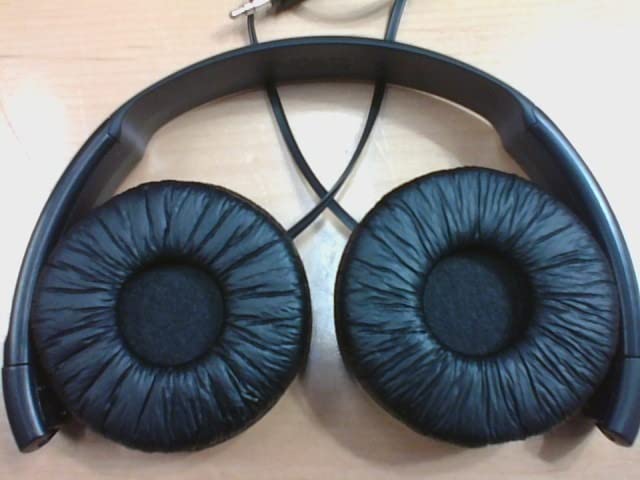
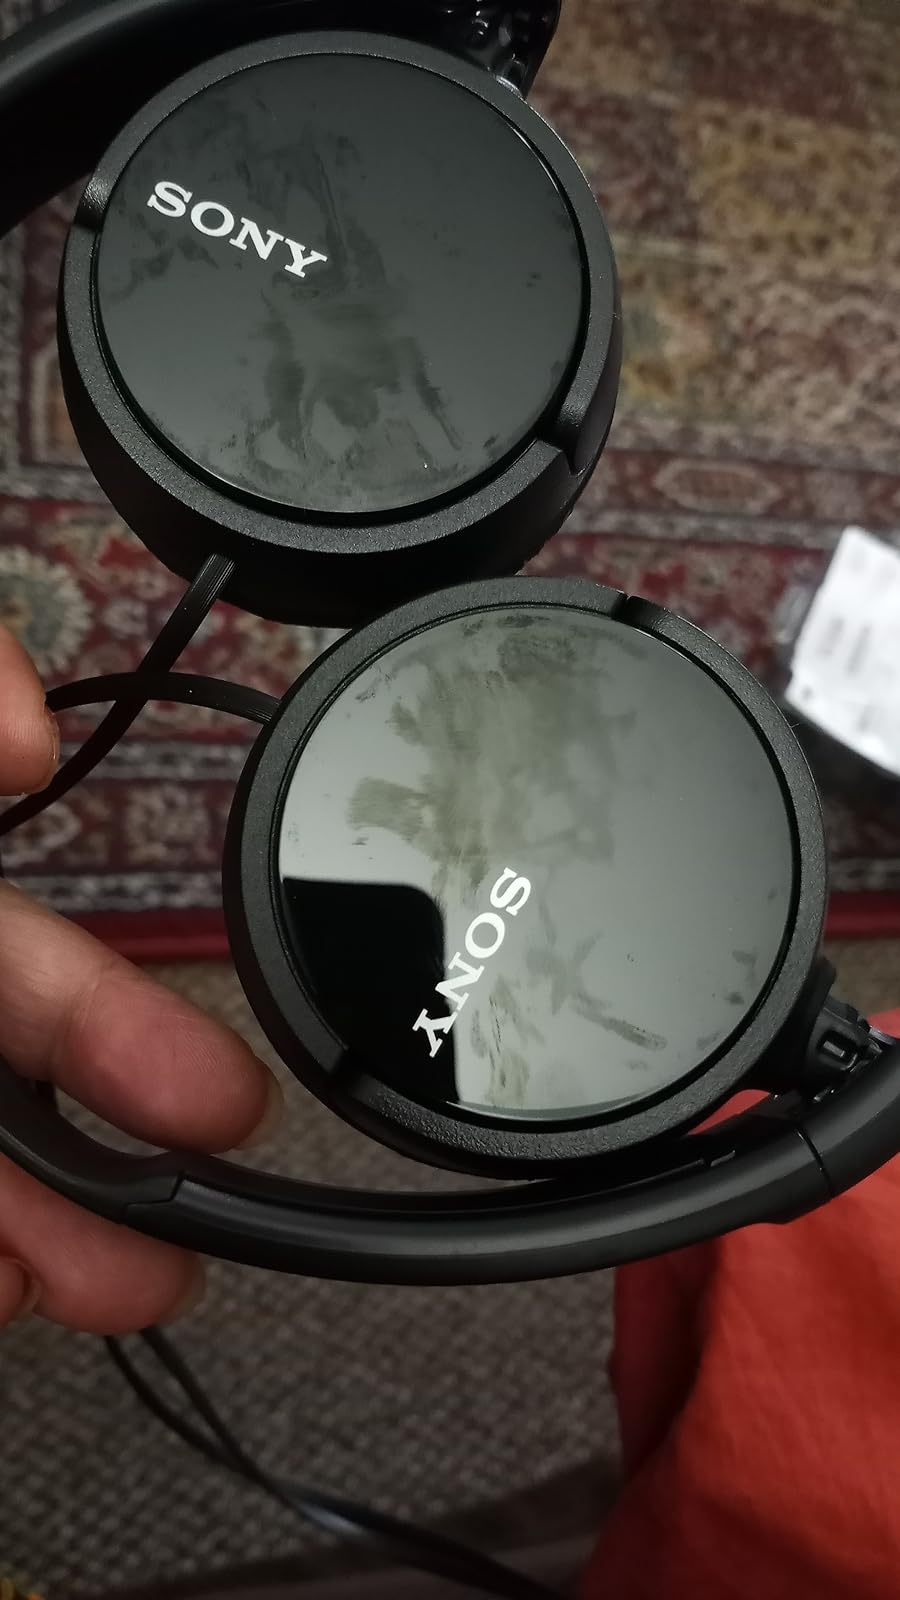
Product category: headphones
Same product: yes